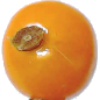
Label: physalis